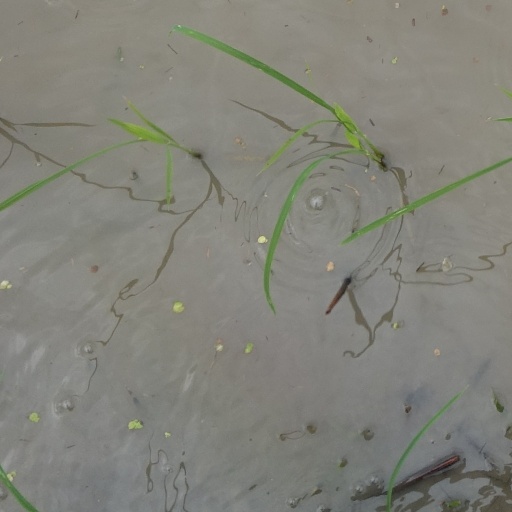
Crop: rice